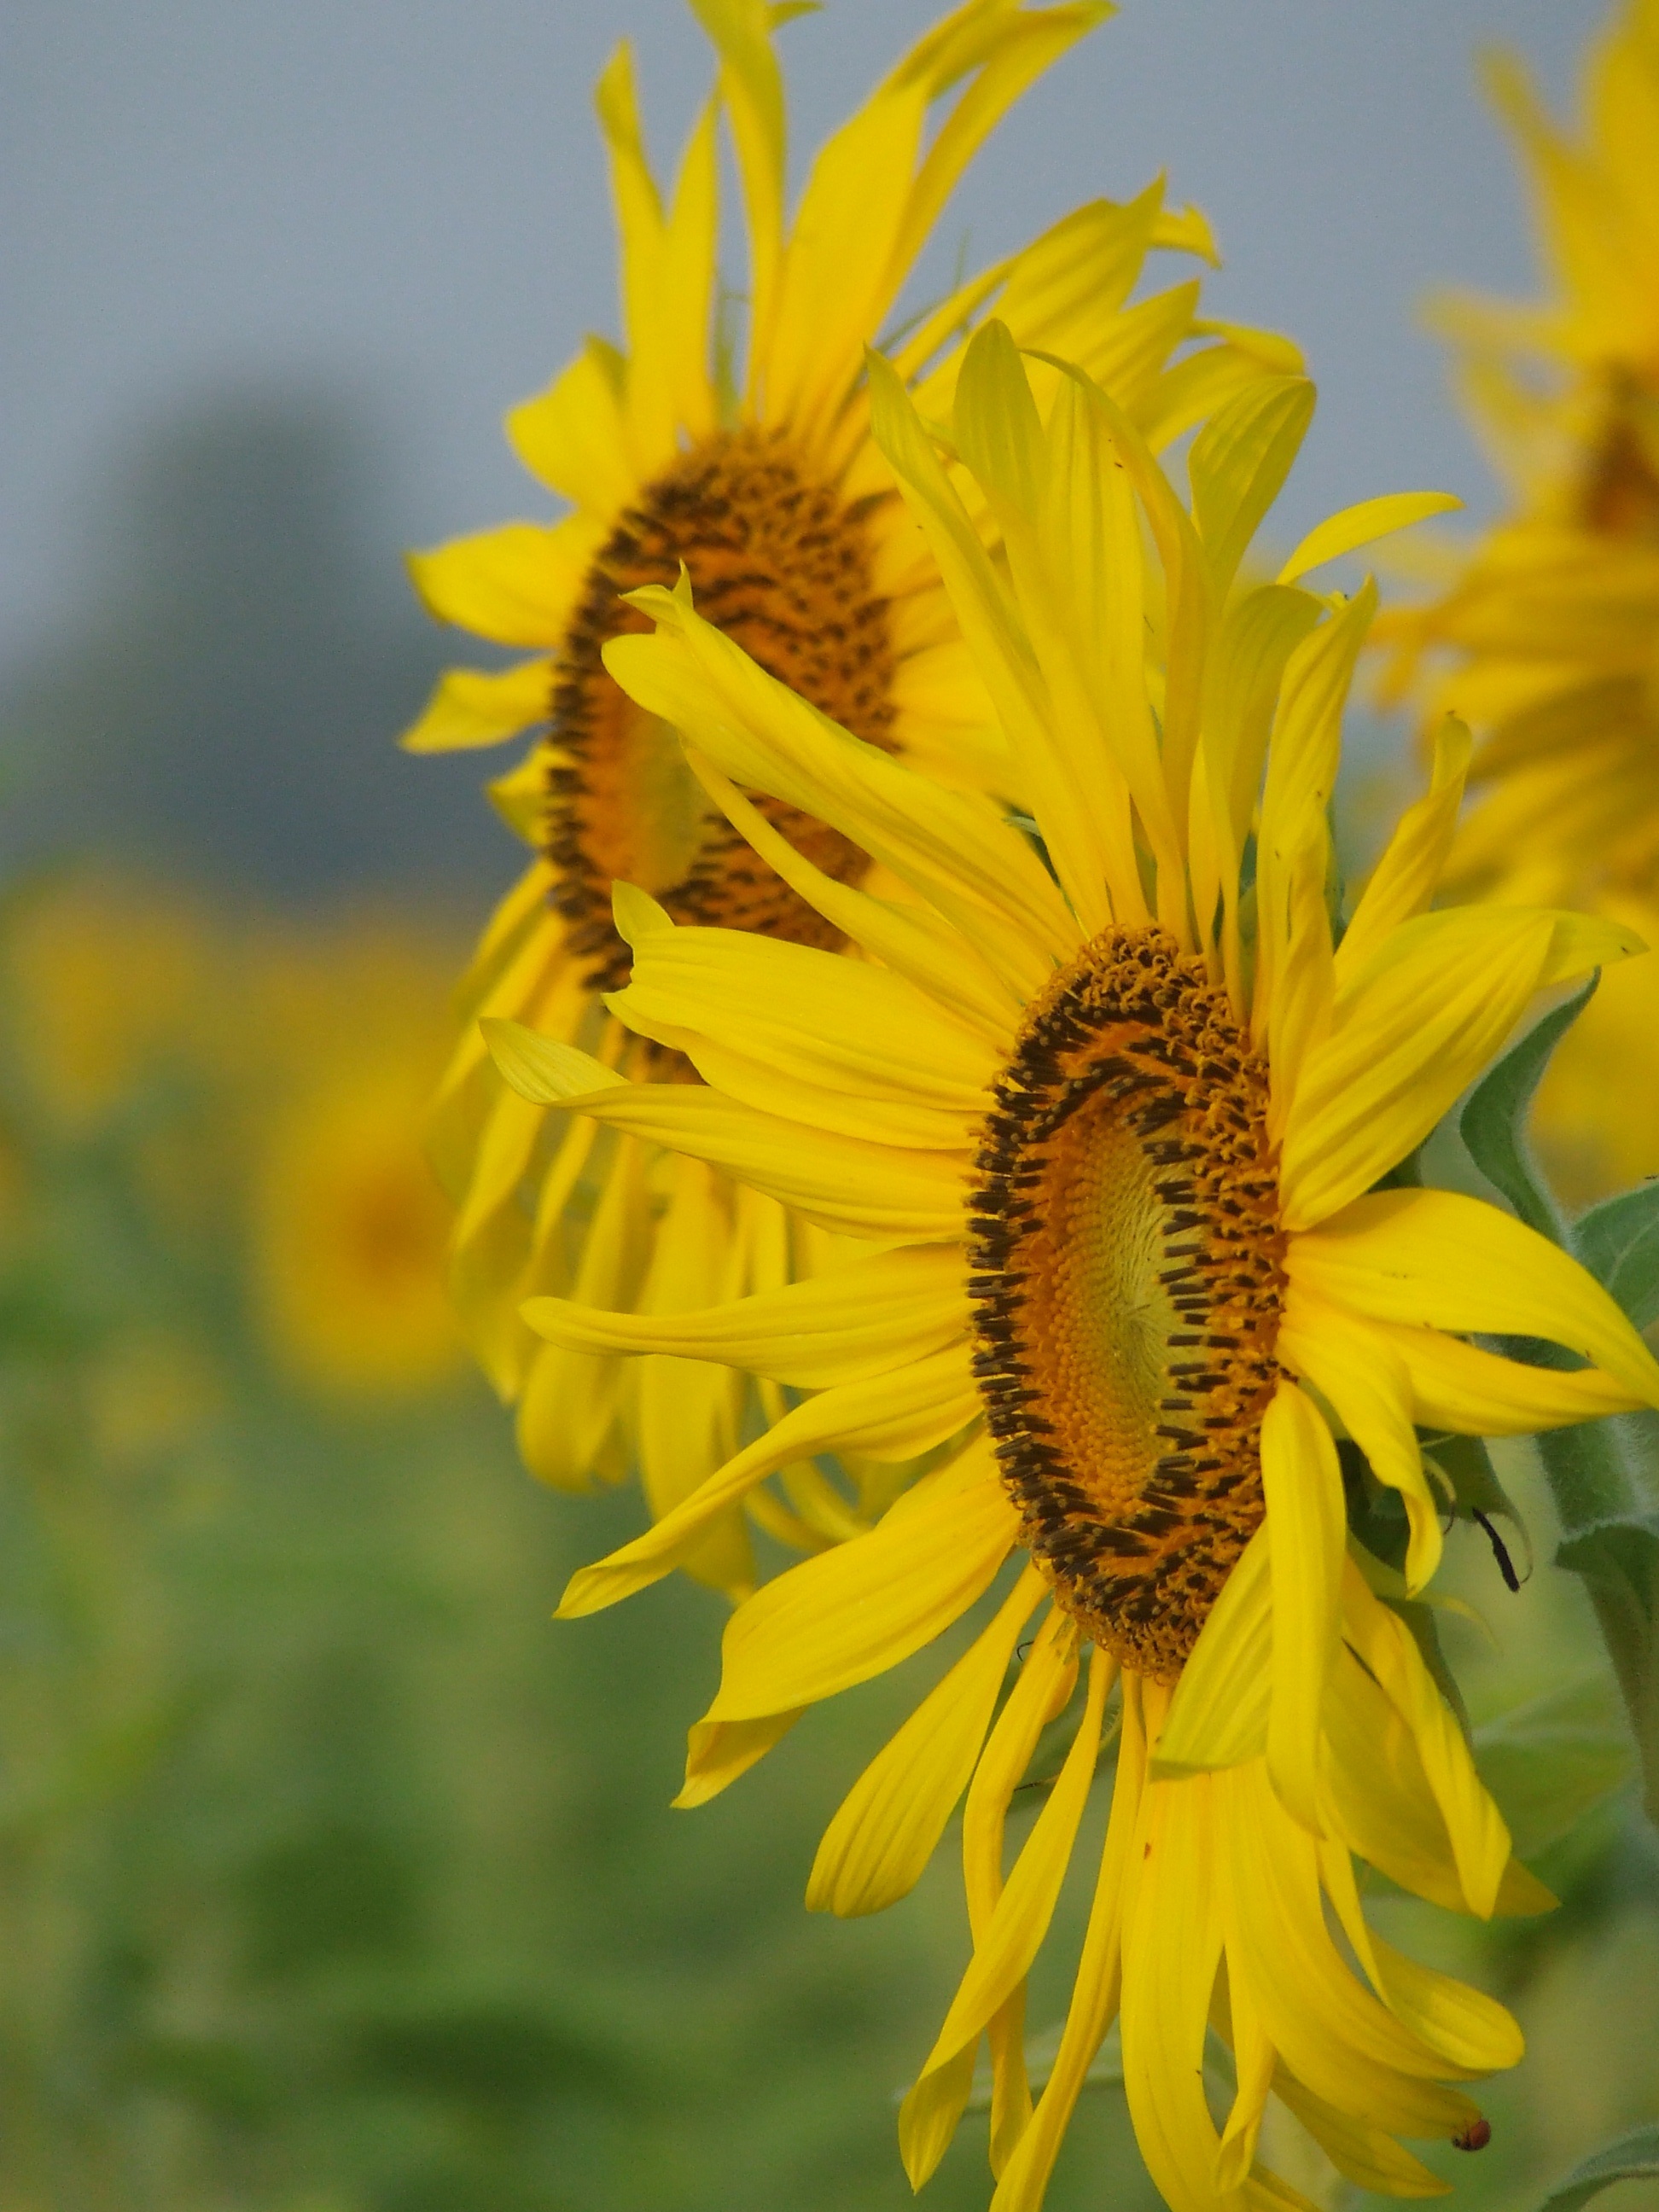
nature, plant, field, flower, petal, bloom, fresh, botany, yellow, flora, thailand, sunflower, wildflower, flowers, close up, sunflowers, blossoms, nectar, macro photography, sunflower field, flowering plant, daisy family, sunflower seed, plant stem, land plant